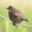
Label: bird